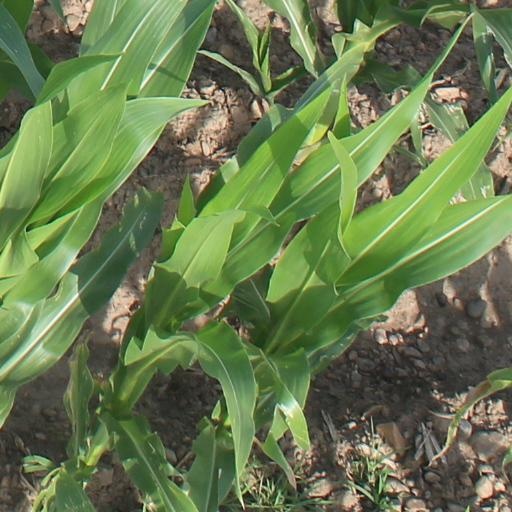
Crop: maize; corn